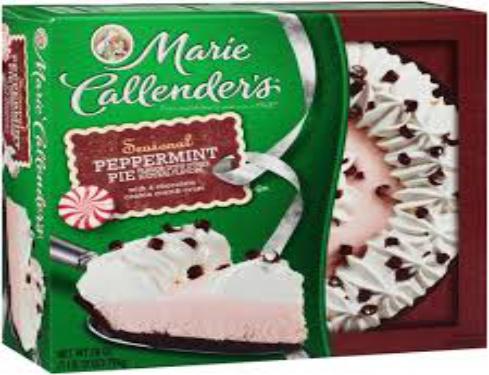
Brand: Marie Callender's
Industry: Food